2019 More Europe leadership election

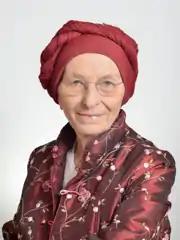
Emma Bonino, More Europe's founder and former leader.

The electoral list was launched in November 2017 by two liberal and pro-Europeanist parties, the Italian Radicals, whose leading members included Emma Bonino, Riccardo Magi and Marco Cappato, and the newborn Forza Europa, led by Benedetto Della Vedova, with the goal to take part in the next general election under the leadership of Emma Bonino. Emma Bonino showed off the list's electoral logo, with her name on it, during an interview at Che tempo che fa, an Italian late-night talk show.